2012 Monte-Carlo Rolex Masters

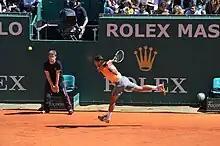
Nadal during the finals

Because the Monte Carlo Masters is the non-mandatory Masters 1000 event, special rules regarding points distribution are in place. The Monte Carlo Masters counts as one of a player's 500 level tournaments, while distributing Masters 1000 points.